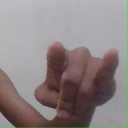
अक्षर: च